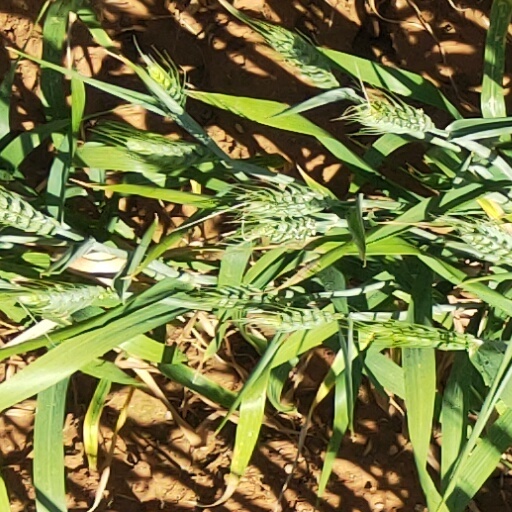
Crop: wheat